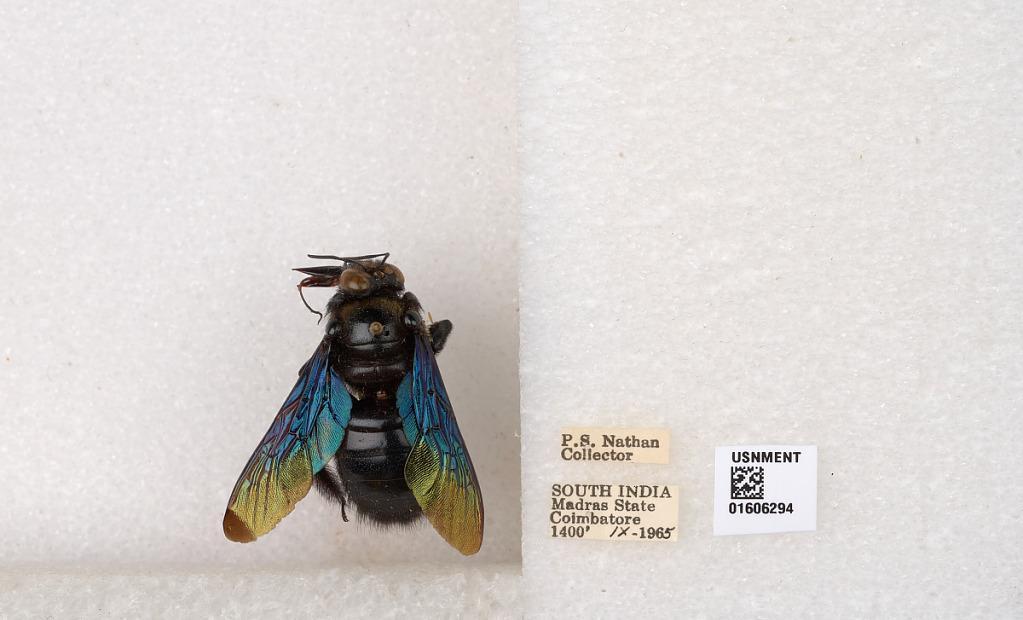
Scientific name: Xylocopa (Biluna) auripennis auripennis Lepeletier
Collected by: P. Nathan
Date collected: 1965-9-1
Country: India
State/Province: Tamil Nadu
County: Coimbatore
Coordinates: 10.9955, 76.9034